Castello Ruspoli

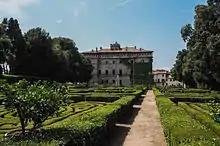
Castello Ruspoli in Vignanello

Castello Ruspoli is a 16th-century castle in the town of Vignanello, Lazio, Italy. It continues to be the property of the Ruspoli family, an old and noble Italian family. It is well known for its Renaissance-era "Giardino all'italiana".